The Gobbins

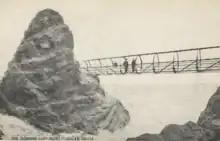
The original Tubular Bridge at The Gobbins

The 'special bridge' the engineers were describing was the famous Tubular Bridge – which quickly became a symbol of The Gobbins.